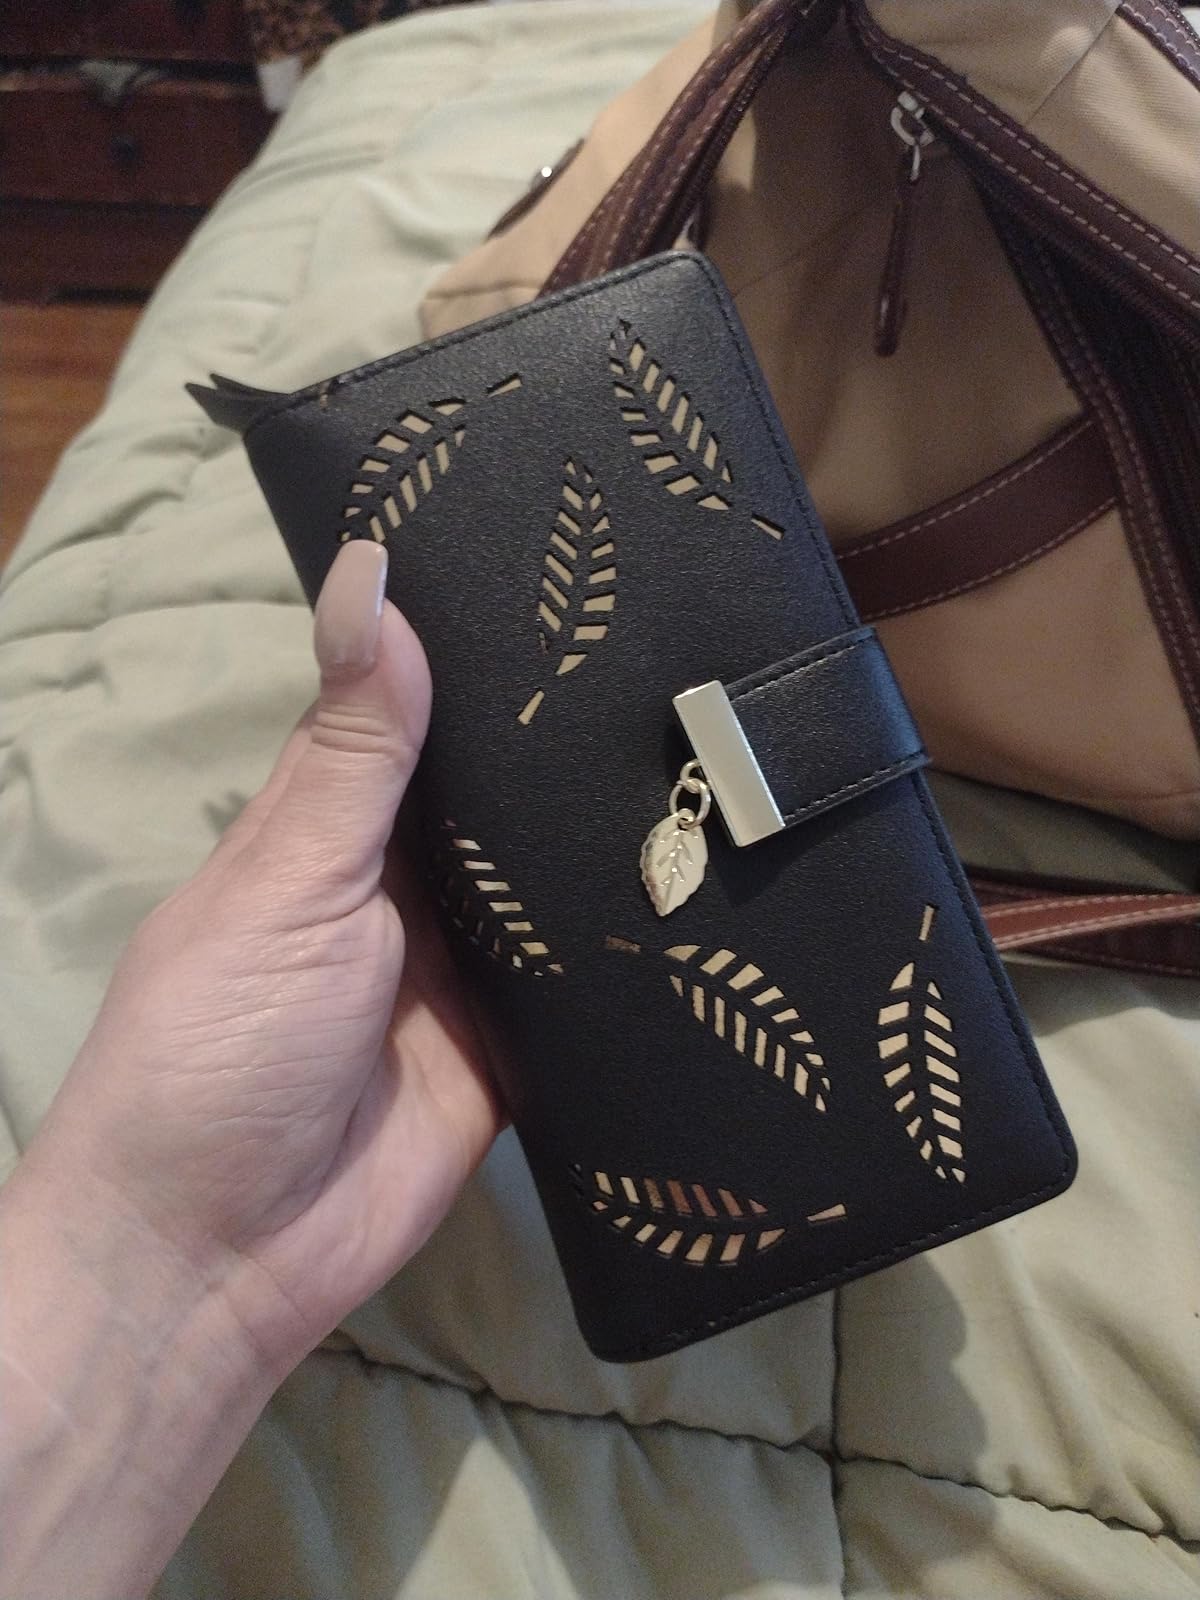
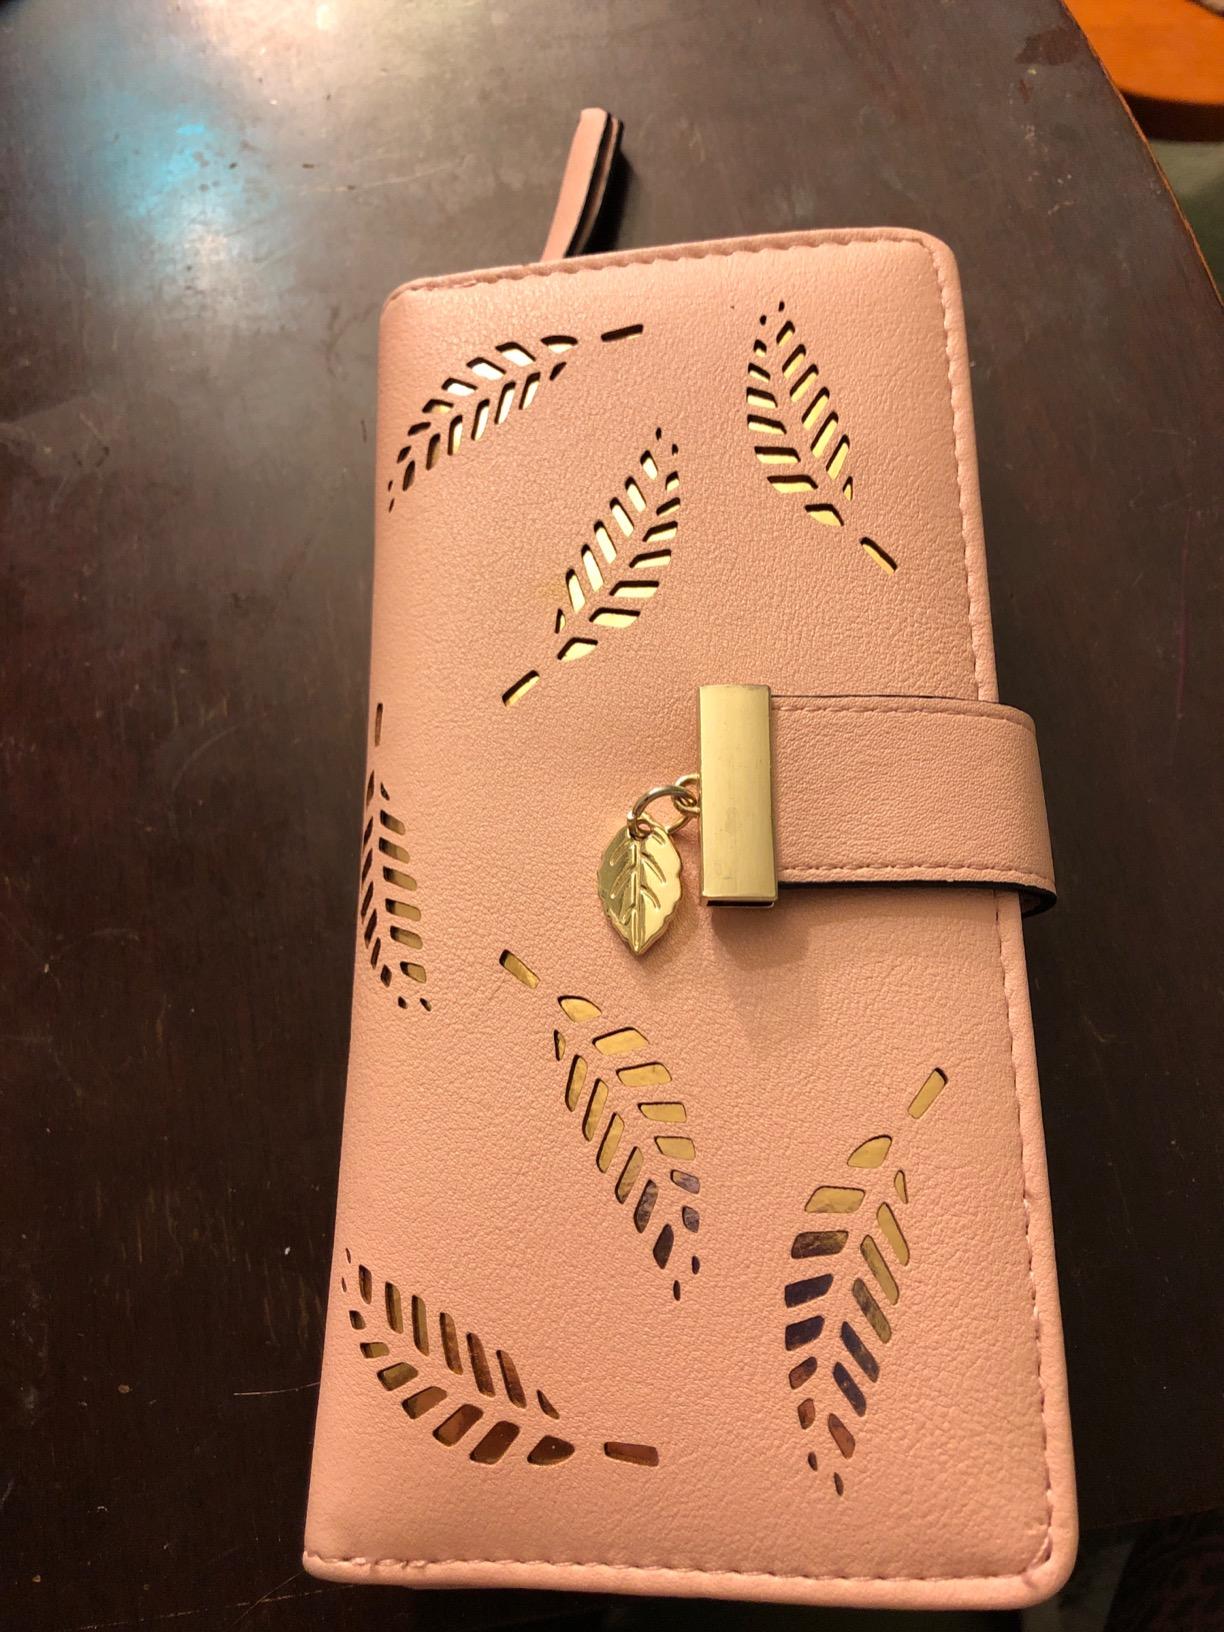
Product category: accessories_handbag
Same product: no